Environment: real
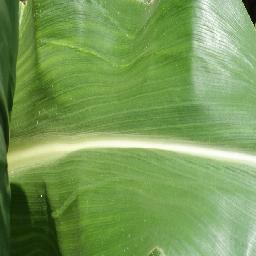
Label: healthy